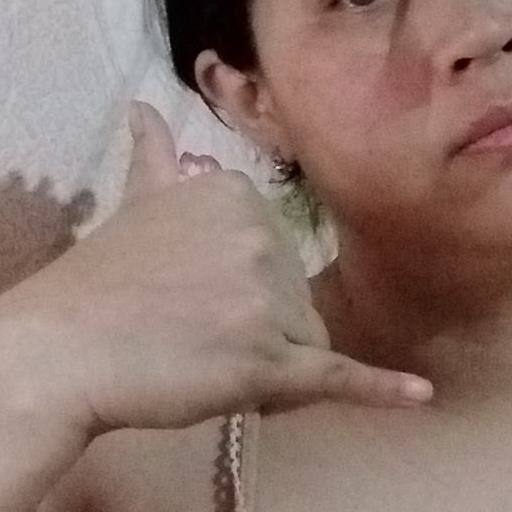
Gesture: call